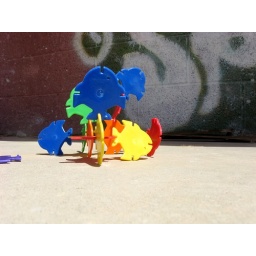
I had these plastic fish left over from the installation I made for the &amp;quot;Iodize &amp;amp; Idolize&amp;quot; show.